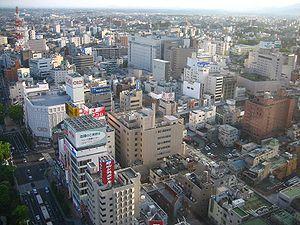
Kōriyama est une ville située dans la préfecture de Fukushima au Japon.